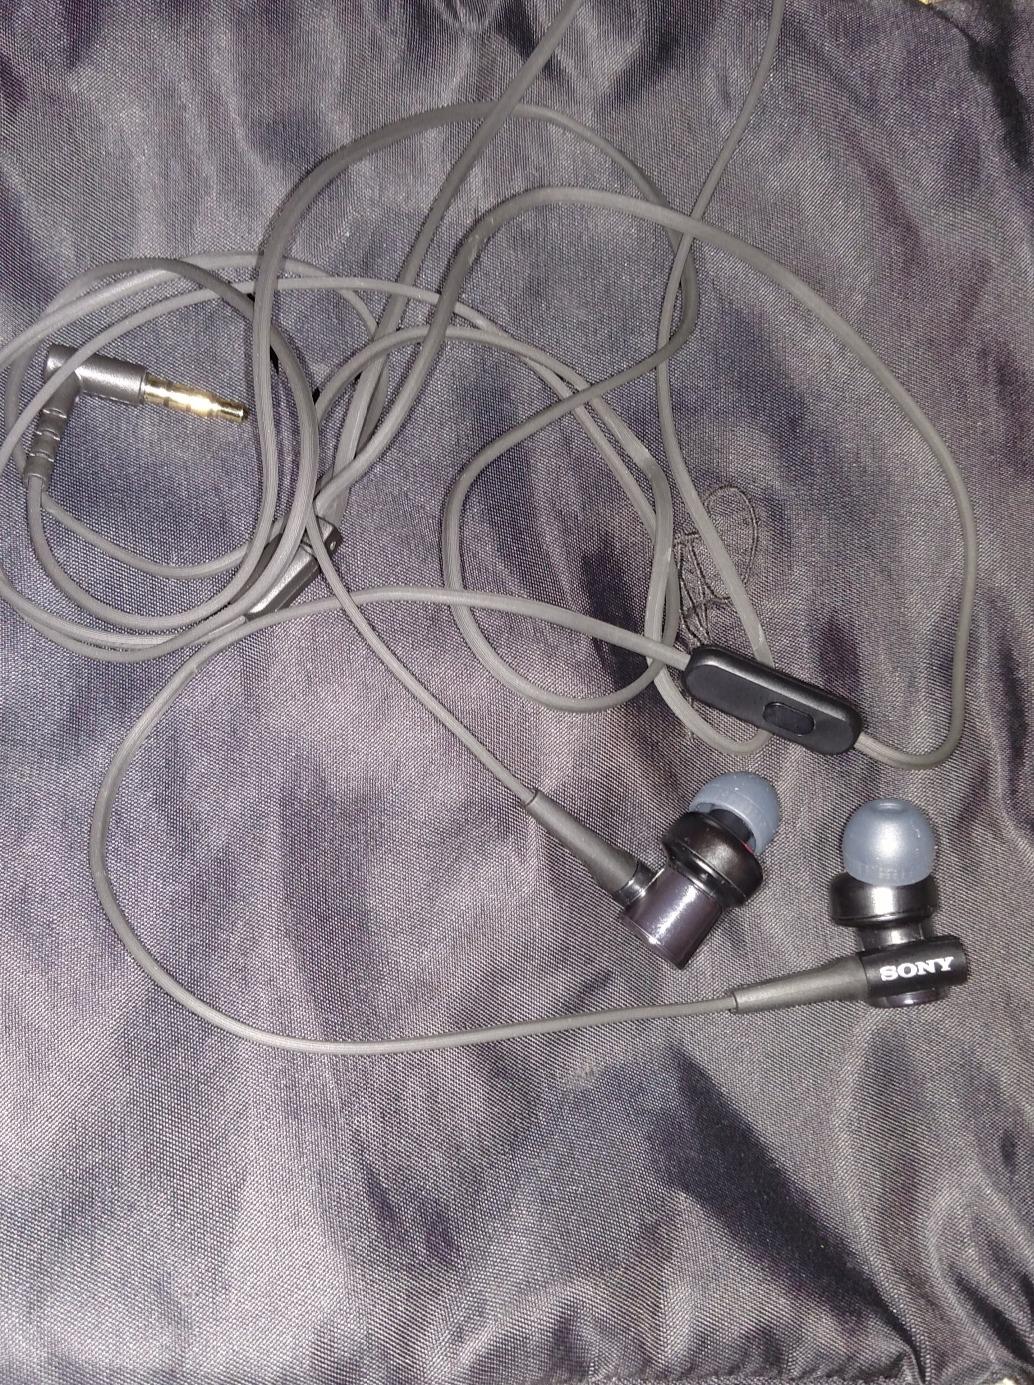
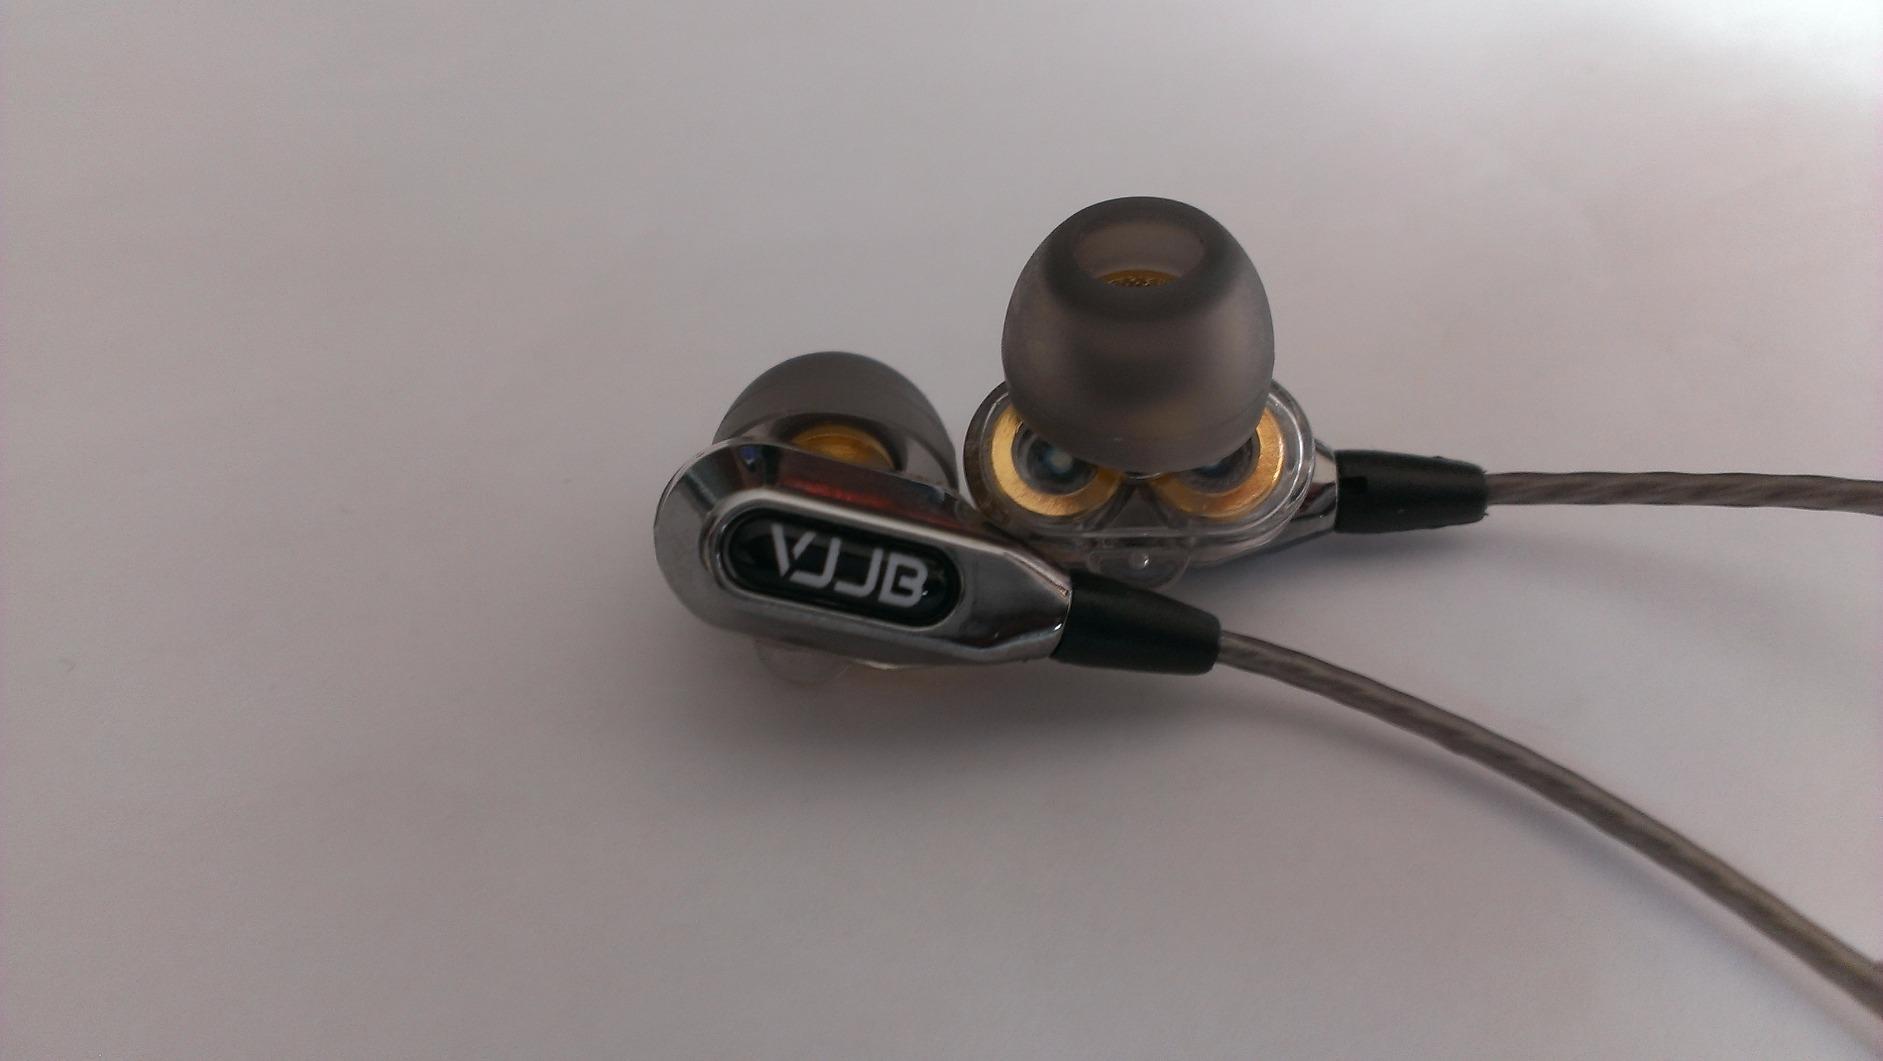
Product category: headphones
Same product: no